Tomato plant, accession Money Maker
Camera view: horizontal (90 deg, fisheye); turntable rotation: 60 degrees
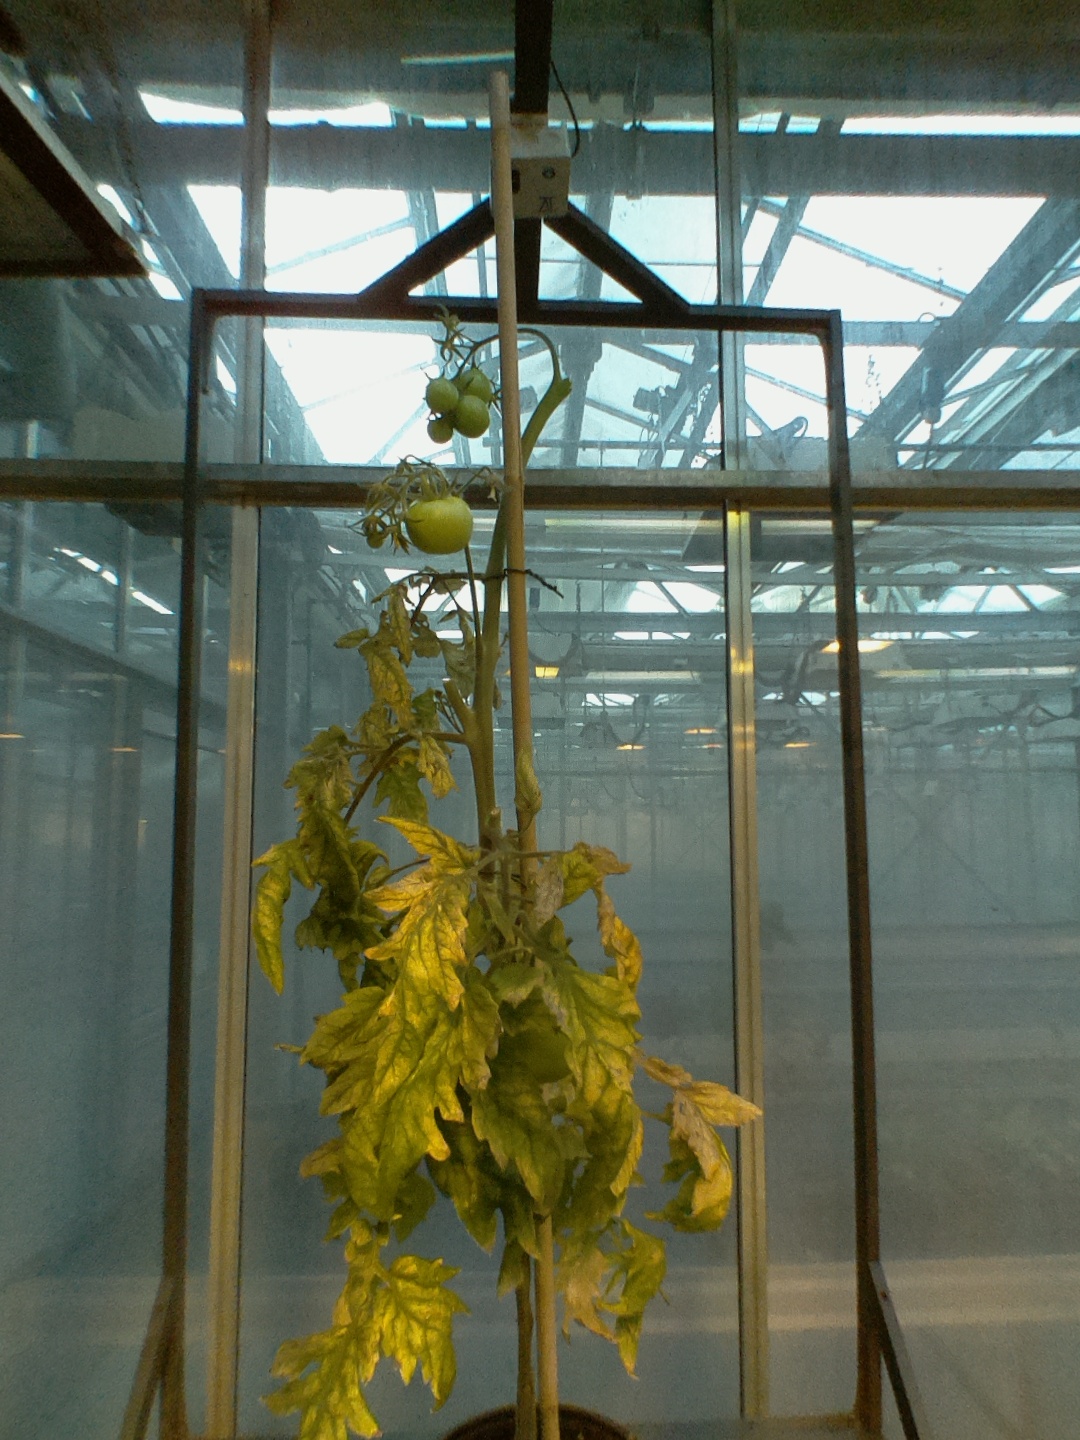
BBCH growth stage 79: 90% -100% of final fruit size